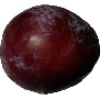
Label: Plum 1